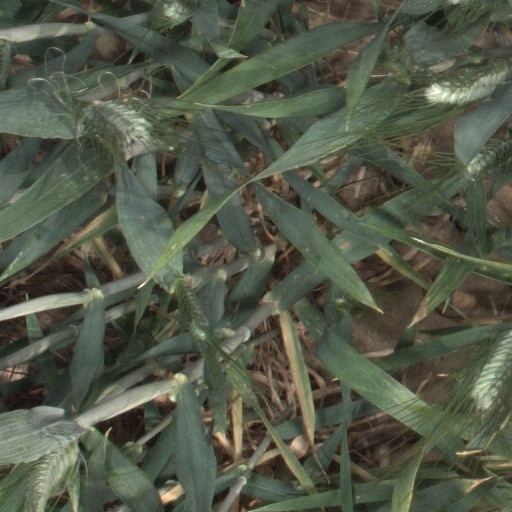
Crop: wheat